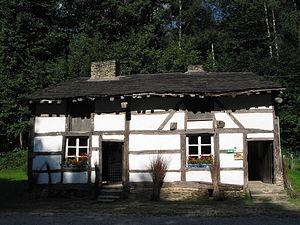
Saint-Hubert (Belgique): domaine du Fourneau Saint-Michel – Musée de la Vie Rurale en Wallonie – Chaumière double de la Semois (Sugny –XVIIIe siècle) transplantée et reconstituée sur le site (1977-1978).